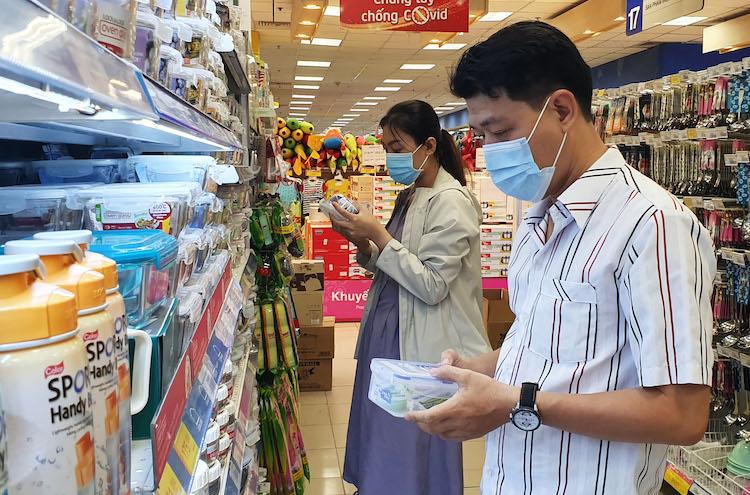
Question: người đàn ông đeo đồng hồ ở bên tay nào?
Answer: tay trái